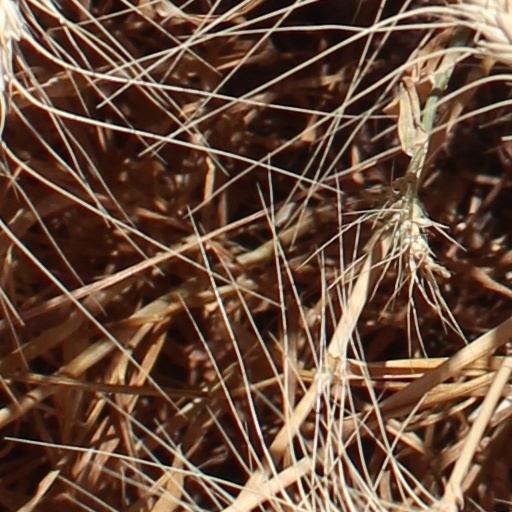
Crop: wheat